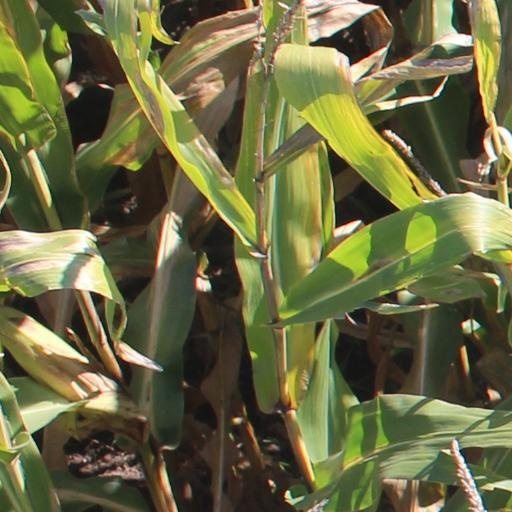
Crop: maize; corn